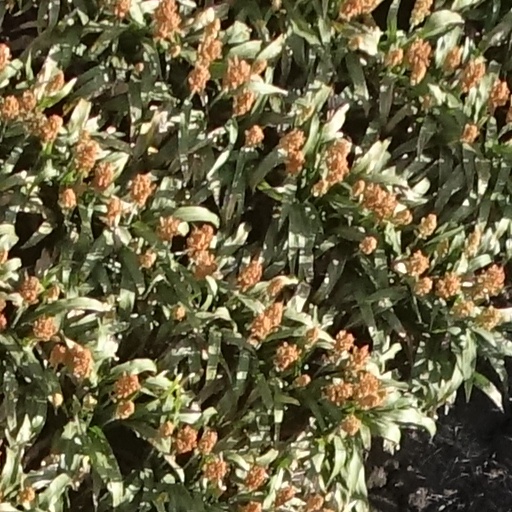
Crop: sorghum